America's Got Talent season 12

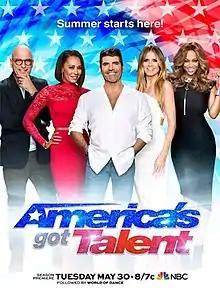
Promotional poster for season 12, featuring (L to R) judges Mandel, Mel B, Cowell, Klum, and host Banks

The twelfth season of American talent show competition series "America's Got Talent" was broadcast on NBC from May 30 to September 20, 2017. After the previous season, Nick Cannon ended his involvement with the program after a disagreement with the network, and was replaced as host by Tyra Banks before production of the new season began. The guest judges for this season's Judge Cuts stage included Chris Hardwick, DJ Khaled, Laverne Cox and Seal.